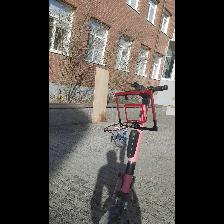
Label: NonHuman